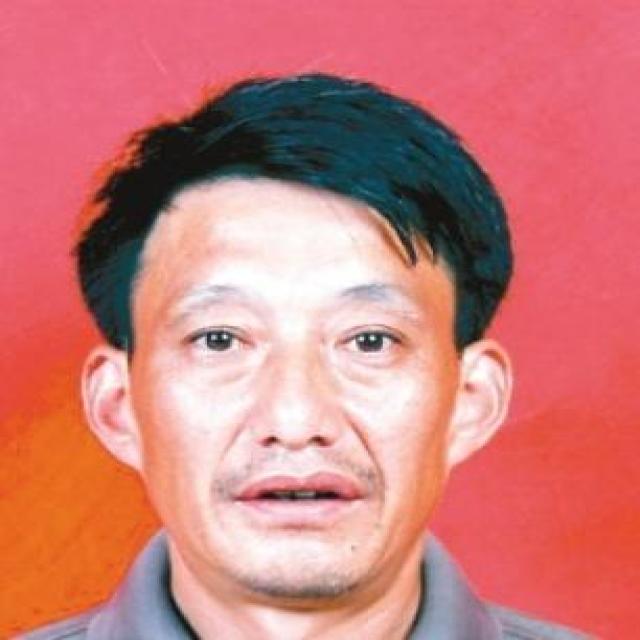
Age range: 45-64